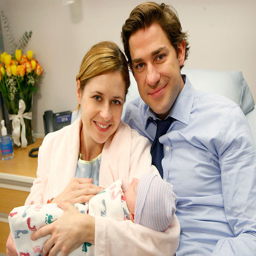
what is the name of daughters name